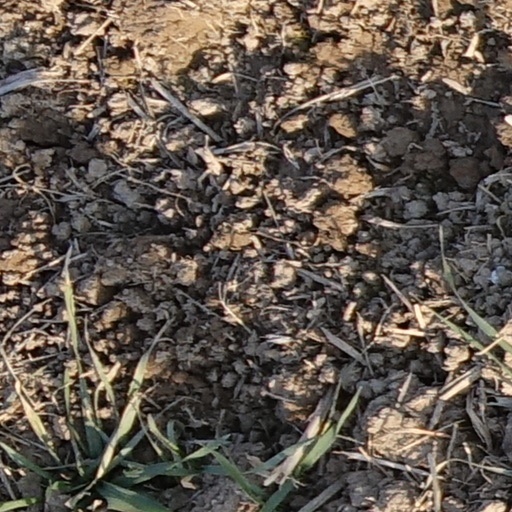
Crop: wheat